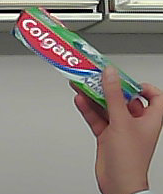
Product: colgate_toothpaste